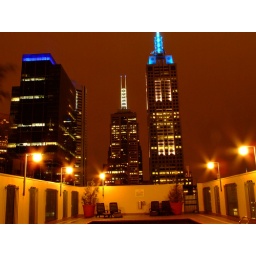
wrong whitebalance resulted in a red sky :S